Portrait of a Gentleman (Melone)

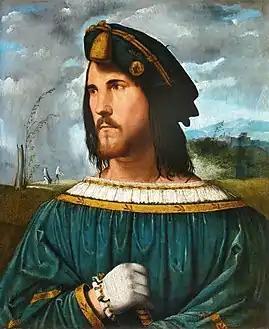
Portrait of Cesare Borgia

Portrait of a Gentleman is a 1513 oil on wood panel by Altobello Melone. It is kept in the Accademia Carrara, Bergamo.